Takoma Park Historic District (Takoma Park, Maryland)

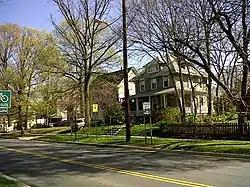
Houses along Takoma Avenue

The Takoma Park Historic District is a national historic district in Takoma Park, Montgomery County, Maryland. The district area was platted in 1883 by developer Benjamin Franklin Gilbert, and promoted for its natural environment and healthy setting. An early railroad suburb, the opening of streetcar lines led to the expansion of the district in the early 20th century. Takoma Park houses built between 1883 and 1900 are fanciful, turreted, multi-gabled affairs of Queen Anne architecture with Stick Style and Shingle Style influence. Buildings developed after the turn of the 20th century tend to be one- and two-story brick structures with simple ornamentation, although a few display characteristics of such styles as Art Deco and Tudor Revival.